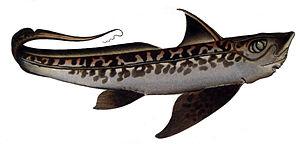
Chimaera est un genre de chimères.
La chimère commune, rat de mer ou chimère monstrueuse est une espèce de poissons cartilagineux vivant dans les abysses, appartenant à la famille des chimaéridés.
Les chimères ou chimériformes forment un ordre de poissons cartilagineux vivant dans les abysses. Très proches des requins, leur représentant actuel le plus connu est la chimère commune.